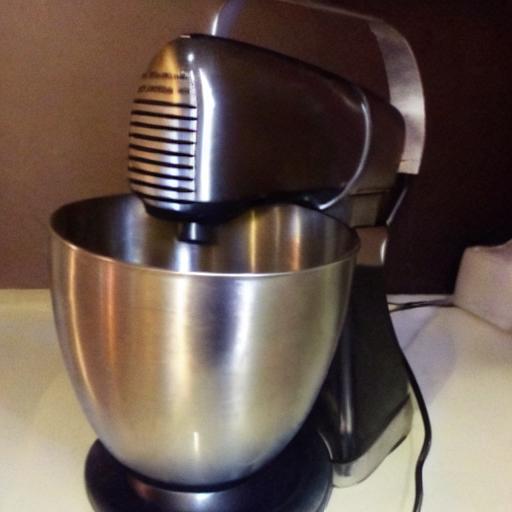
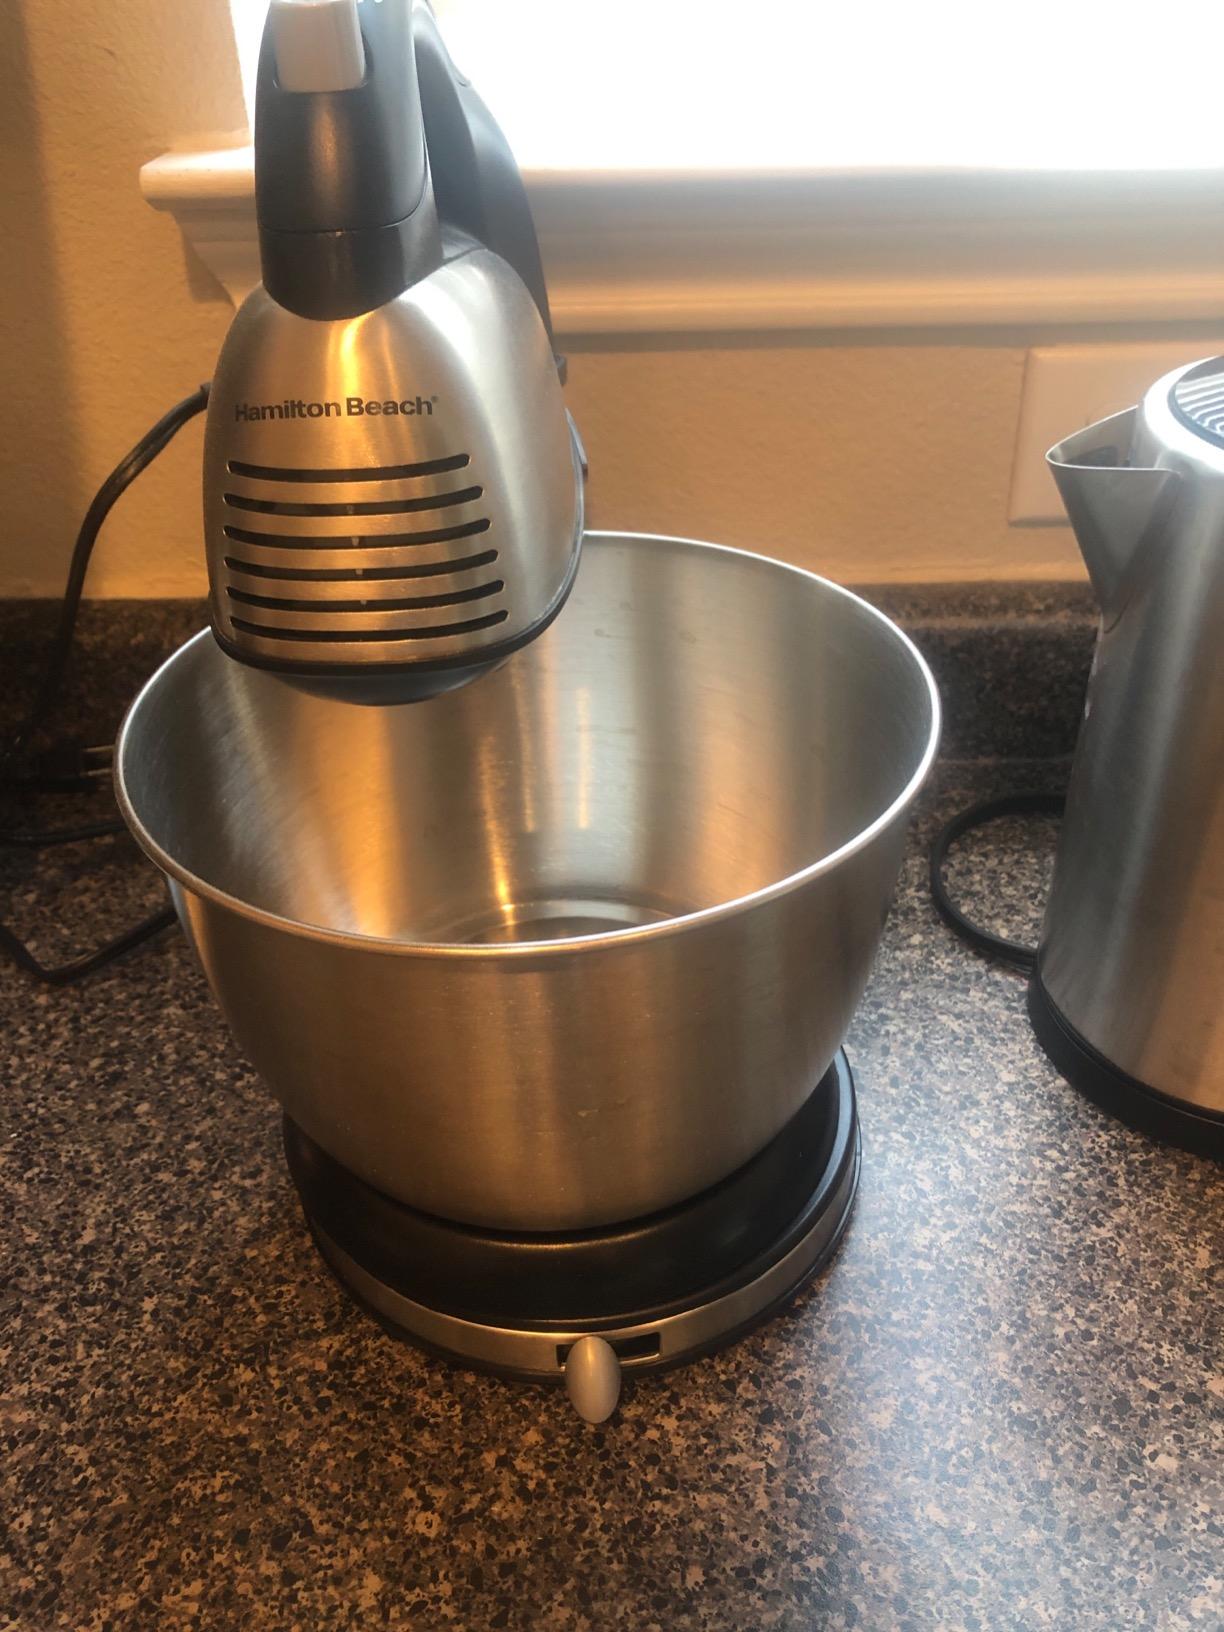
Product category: items_mixer
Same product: no